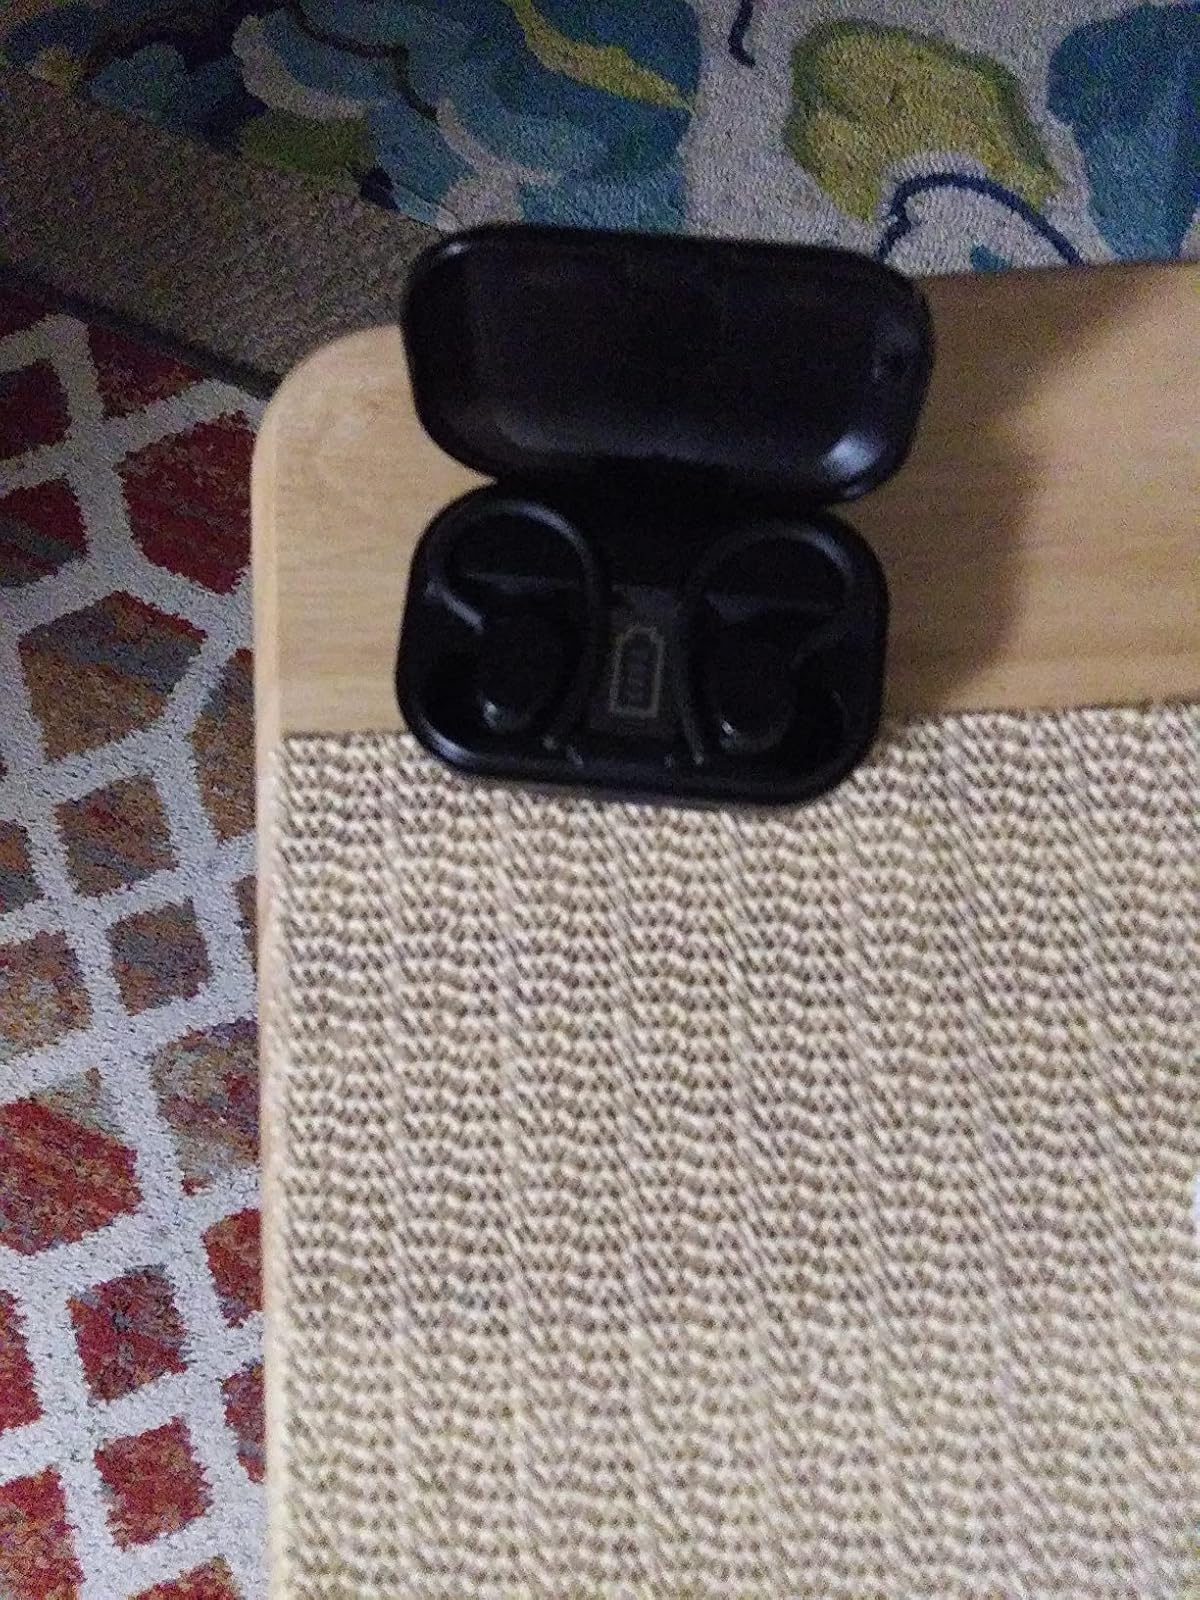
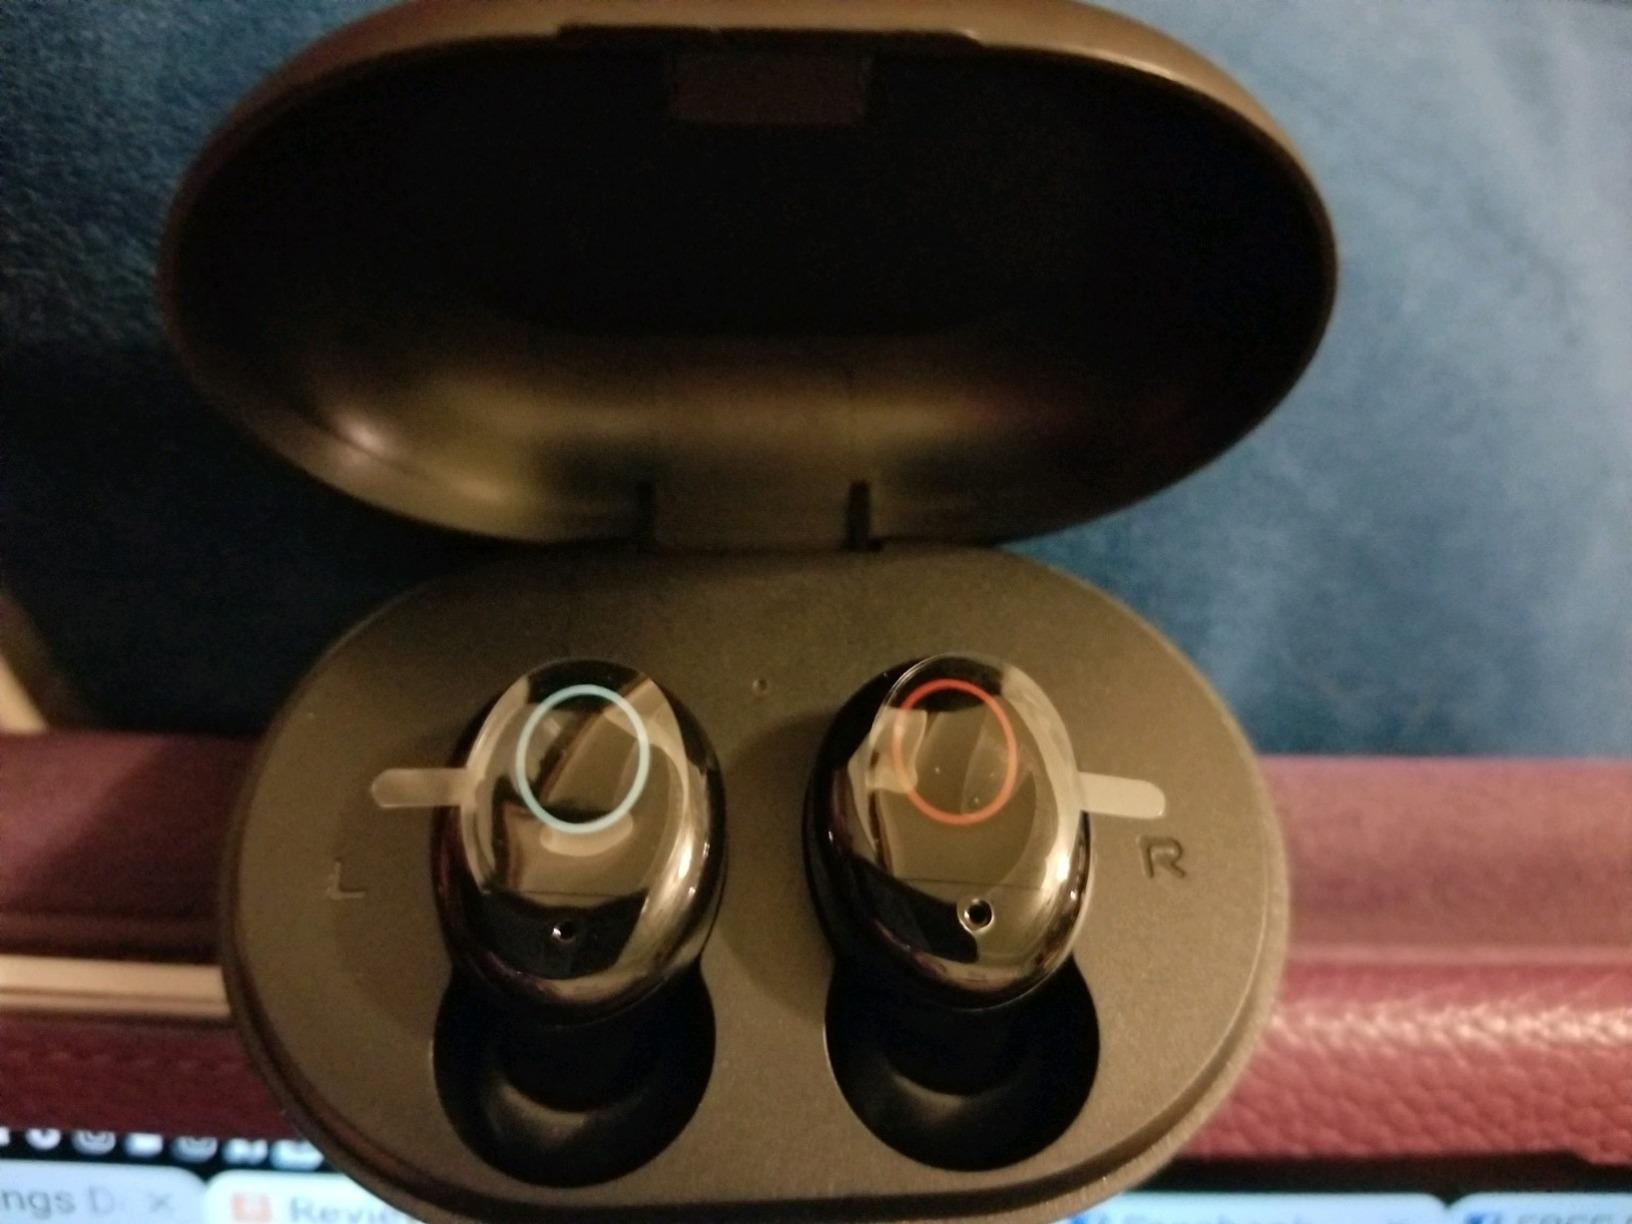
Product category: earbuds
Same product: no